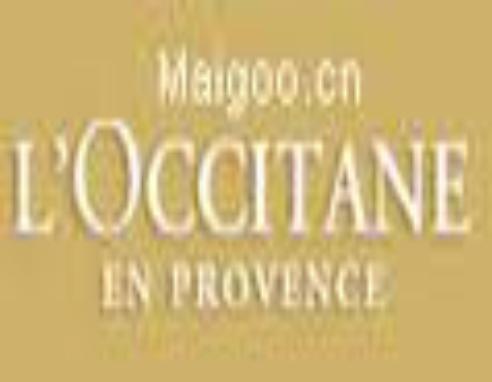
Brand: L'OCCITANE
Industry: Necessities